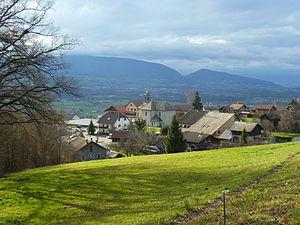
L'église Saint-François de Salles est une église catholique du XIXᵉ siècle construit sur la commune de Faucigny, en France. Elle est consacrée à saint François de Sales.
Cette liste des églises de la Haute-Savoie recense les édifices religieux - églises, basiliques et cathédrales - situés dans le département de la Haute-Savoie. Tous sont situés dans le diocèse d'Annecy, hormis ceux situés dans les paroisses du canton de Rumilly, unis à l'archidiocèse de Chambéry, Maurienne et Tarentaise.
Cet article recense les monuments historiques de la Haute-Savoie, en France.